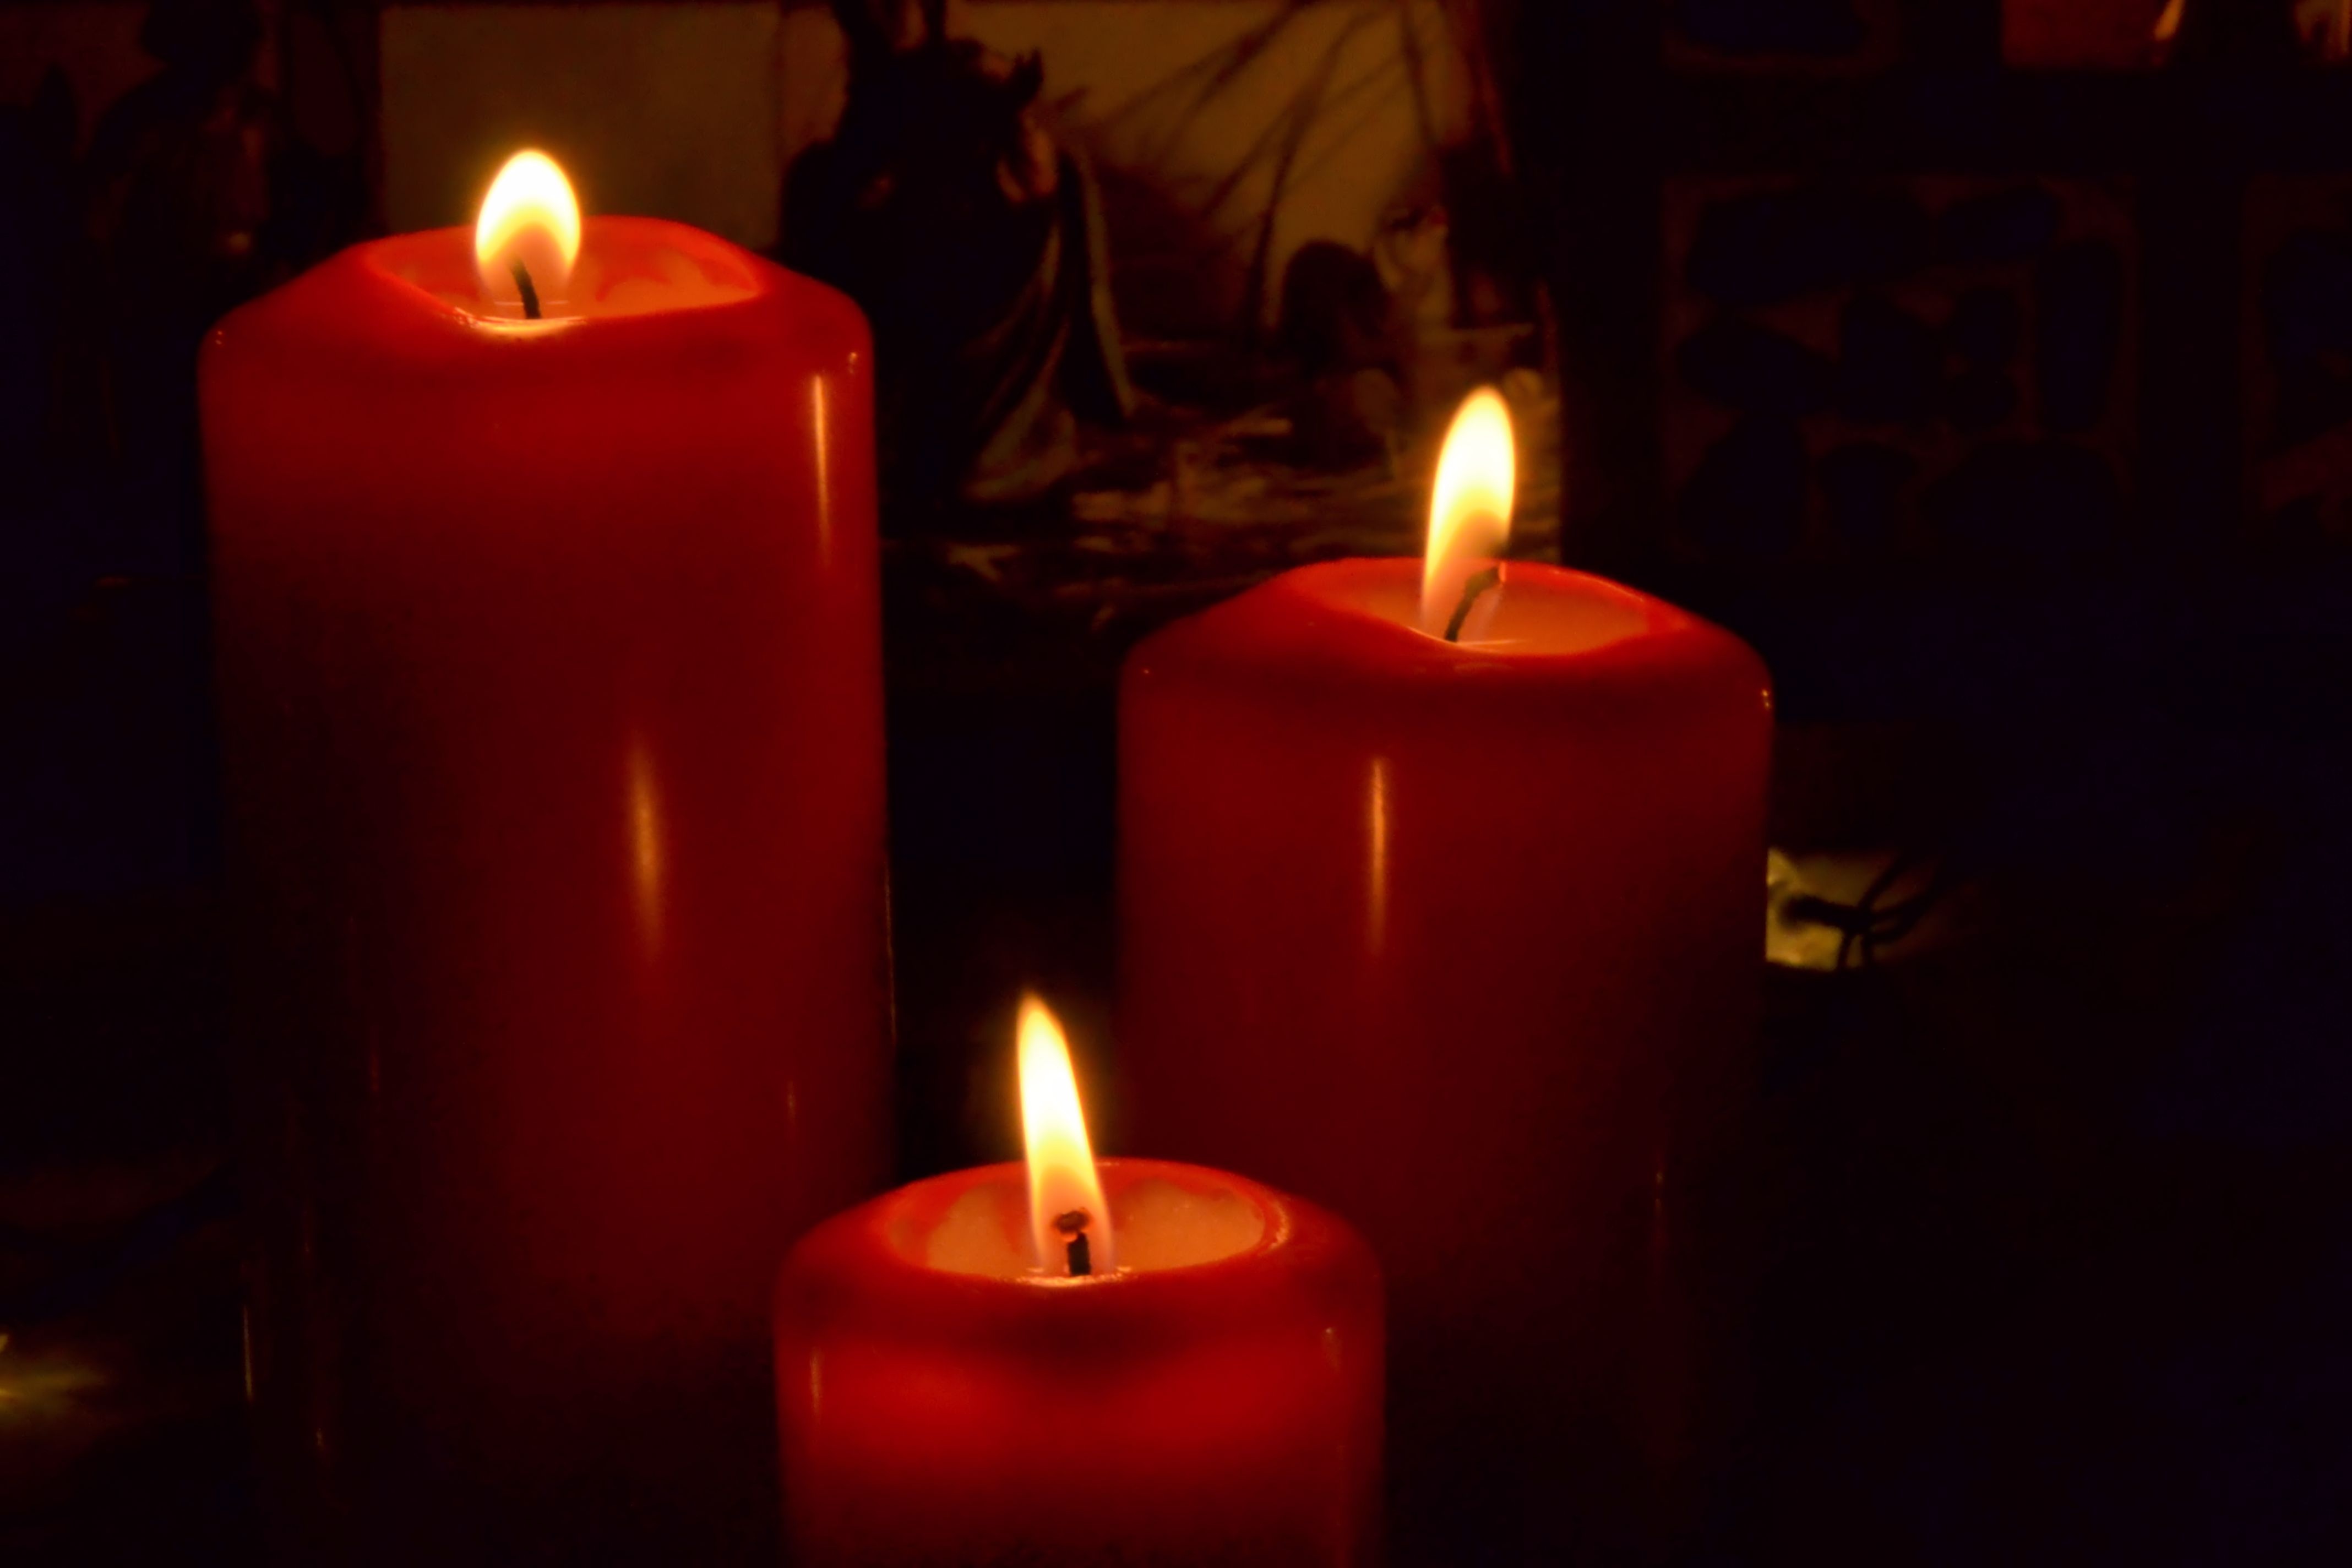
light, red, flame, darkness, candle, lighting, decor, burn, christmas decoration, mood, candlelight, flameless candle